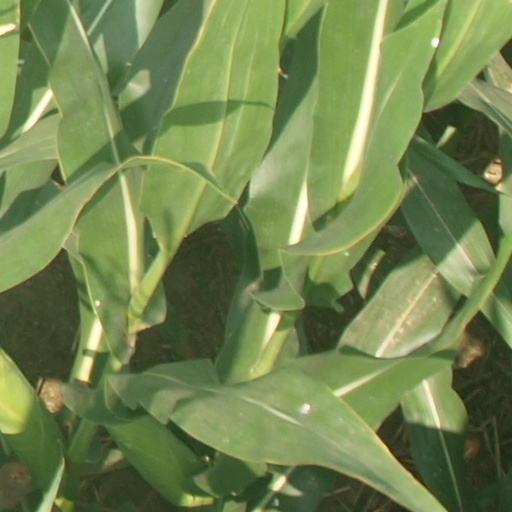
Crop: maize; corn